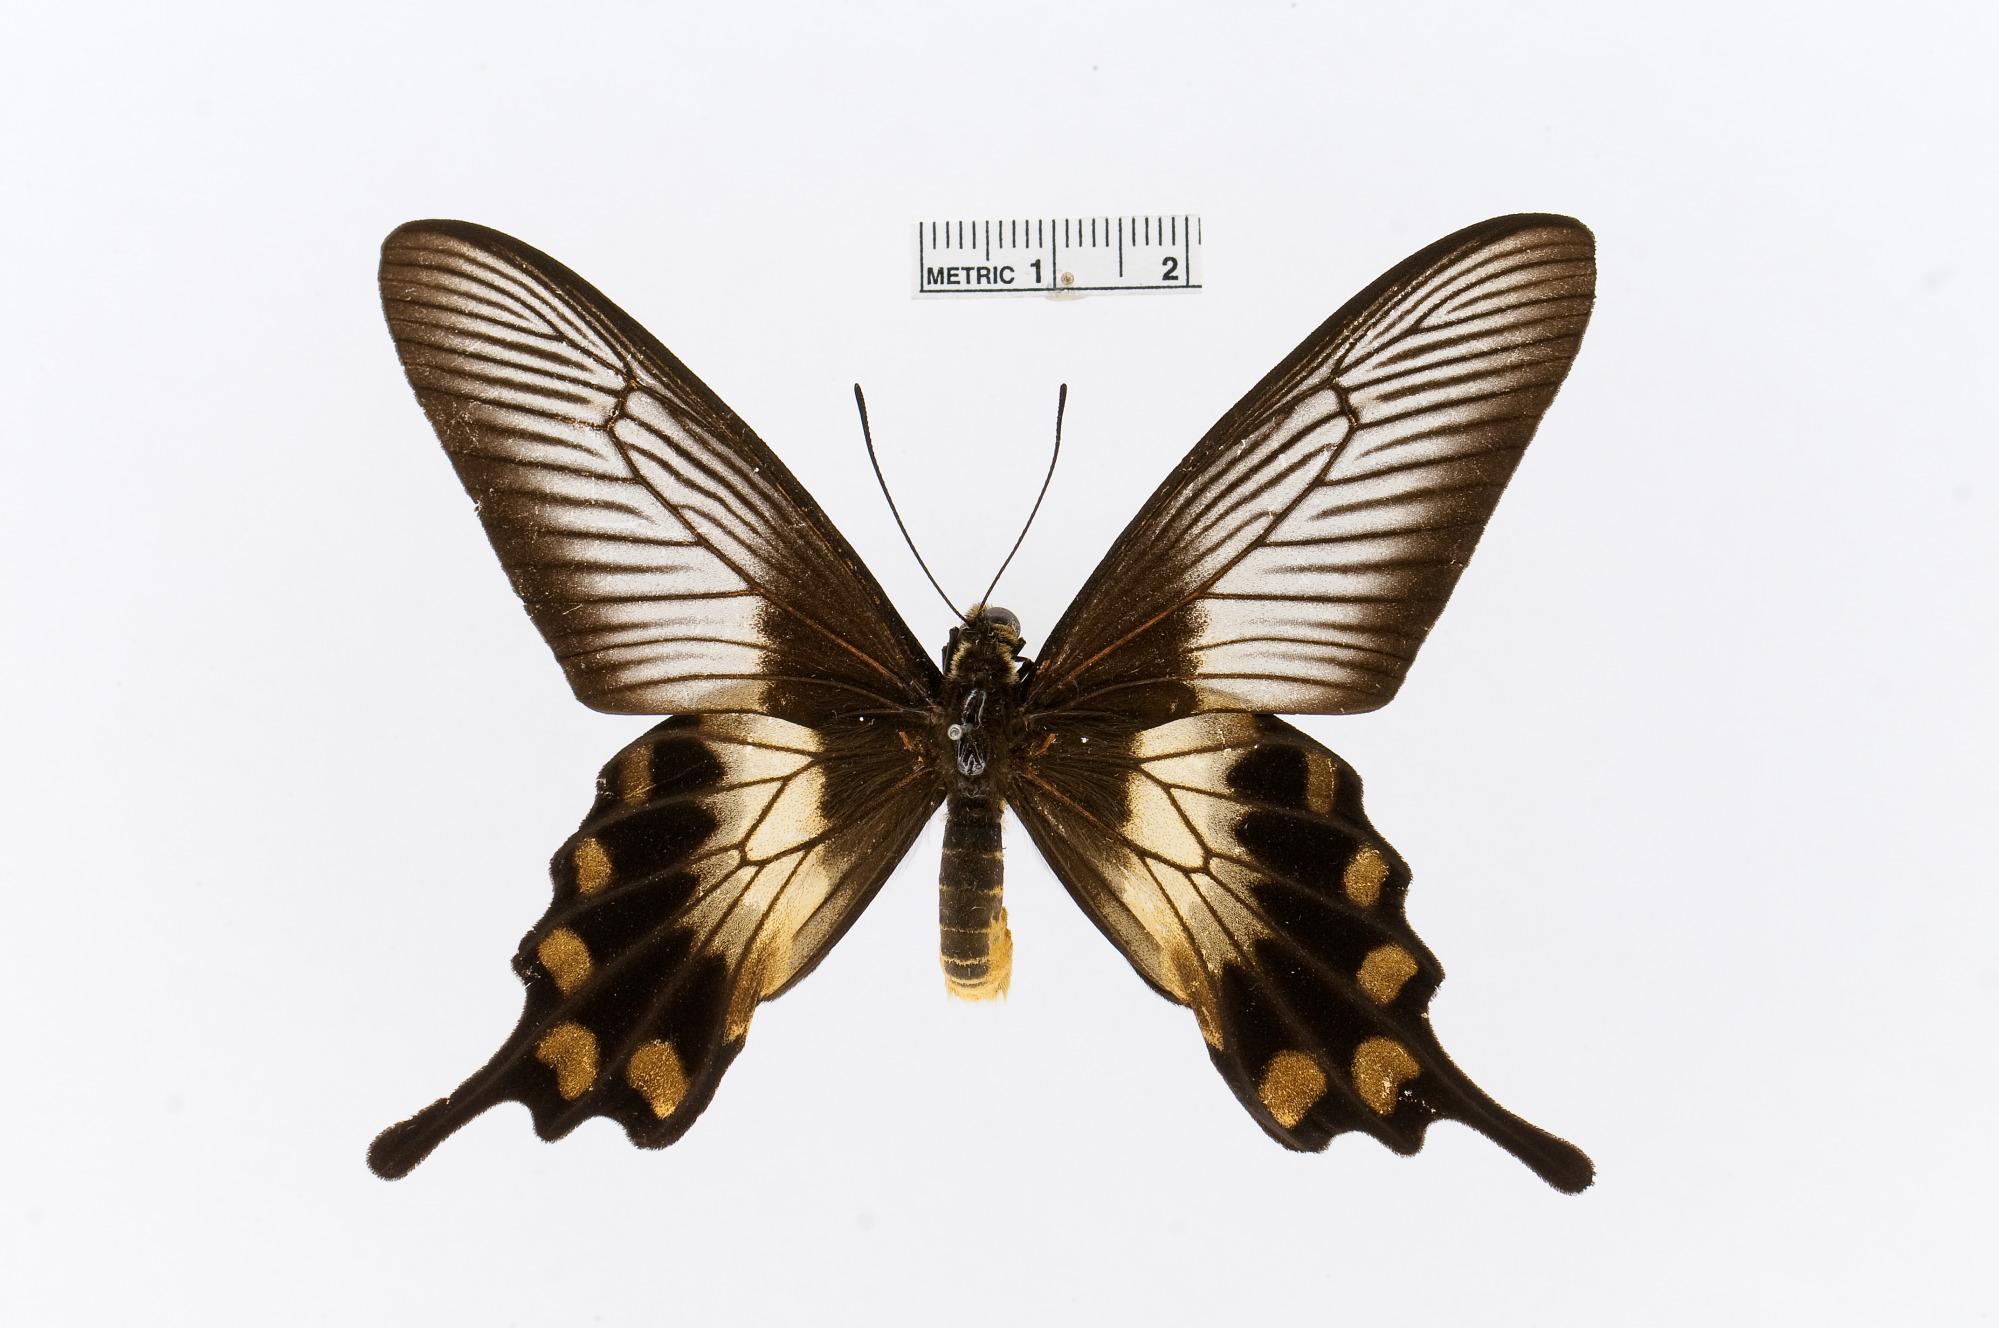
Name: Pachliopta liris
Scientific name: Pachliopta liris
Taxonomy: Animalia, Arthropoda, Insecta, Lepidoptera, Papilionidae, Papilioninae